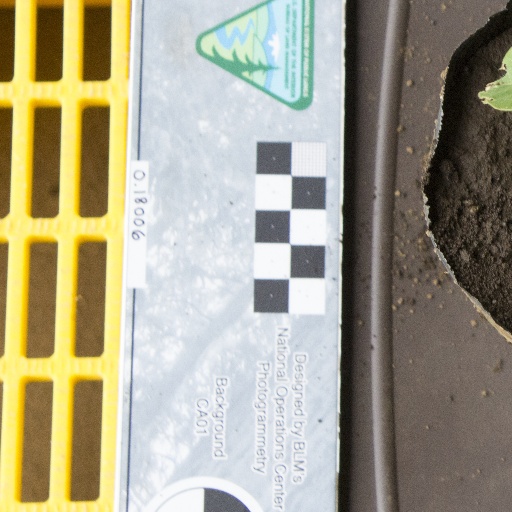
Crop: soybean